Dani Díez

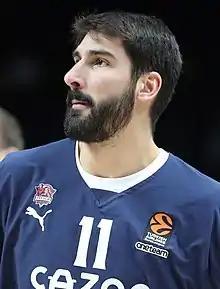
Díez in 2023

Daniel Díez de la Faya (born 17 May 1993) is a Spanish professional basketball player for Longevida San Pablo Burgos of the Spanish Primera FEB. He also represents the Spanish national team in international competition. He was selected by Utah Jazz in the 2015 NBA Draft.